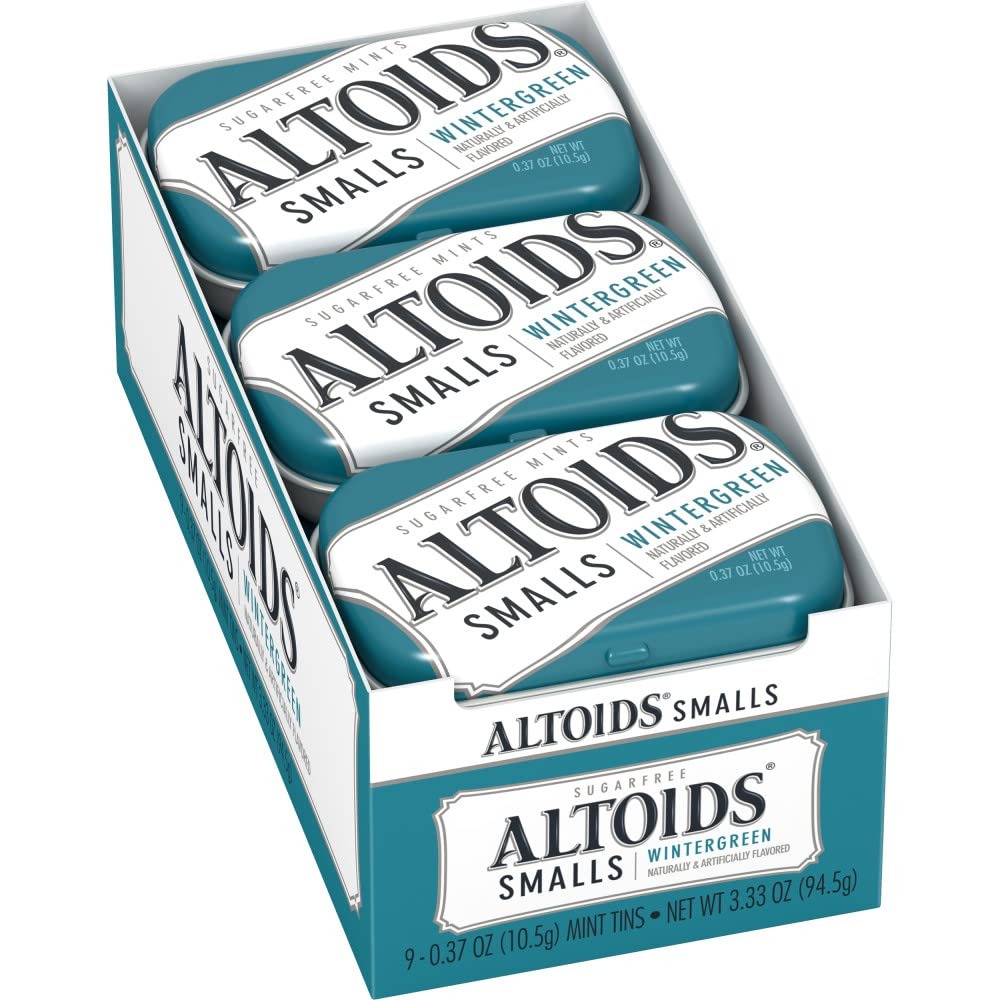
Item Name: ALTOIDS Smalls Wintergreen Breath Mints Sugar Free Hard Candy Bulk, 0.37 oz Tin (Pack of 9)
Bullet Point 1: Package includes 9 individual packs, 0.37 ounces each.
Bullet Point 2: Comes in a convenient tin small enough to take wherever you go.
Bullet Point 3: Freshen up with a curiously cool wintergreen flavor.
Bullet Point 4: Sugarfree gives you all of the mint with none of the sugar.
Bullet Point 5: These curiously tiny mints give you a big boost of confidence when you need it.
Value: 3.33
Unit: Ounce

Price: 17.12